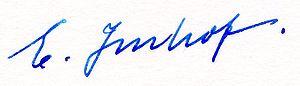
Signature de Eduard Imhof
Eduard Imhof, né le 25 janvier 1895 à Schiers et mort le 27 avril 1986 à Erlenbach, et un géographe et professeur de cartographie à l'École polytechnique fédérale de Zurich Suisse.